Salom Italia

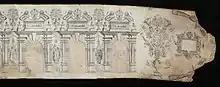
Esther scroll, Jewish Museum (Manhattan)

In Amsterdam, Italia developed a new way of illustrating the parchment scrolls that contained the Book of Esther, scrolls which were used during Purim—during those services, the text was read out loud, while congregants read along with their own copies. Italia's illustrations included triumphal arches, portraits of the main characters, and narrative scenes and vignettes against the backdrop of Dutch landscapes. They merged the Jewish diaspora and Jews' integration in the Dutch Republic with the (recent) Dutch experience of liberation from their Spanish overlords after the Eighty Years' War. Italia's scrolls were very popular at a time when the Esther story held considerable importance in the Netherlands; six of them were gathered for a 2011 exhibition in the Joods Historisch Museum in Amsterdam.